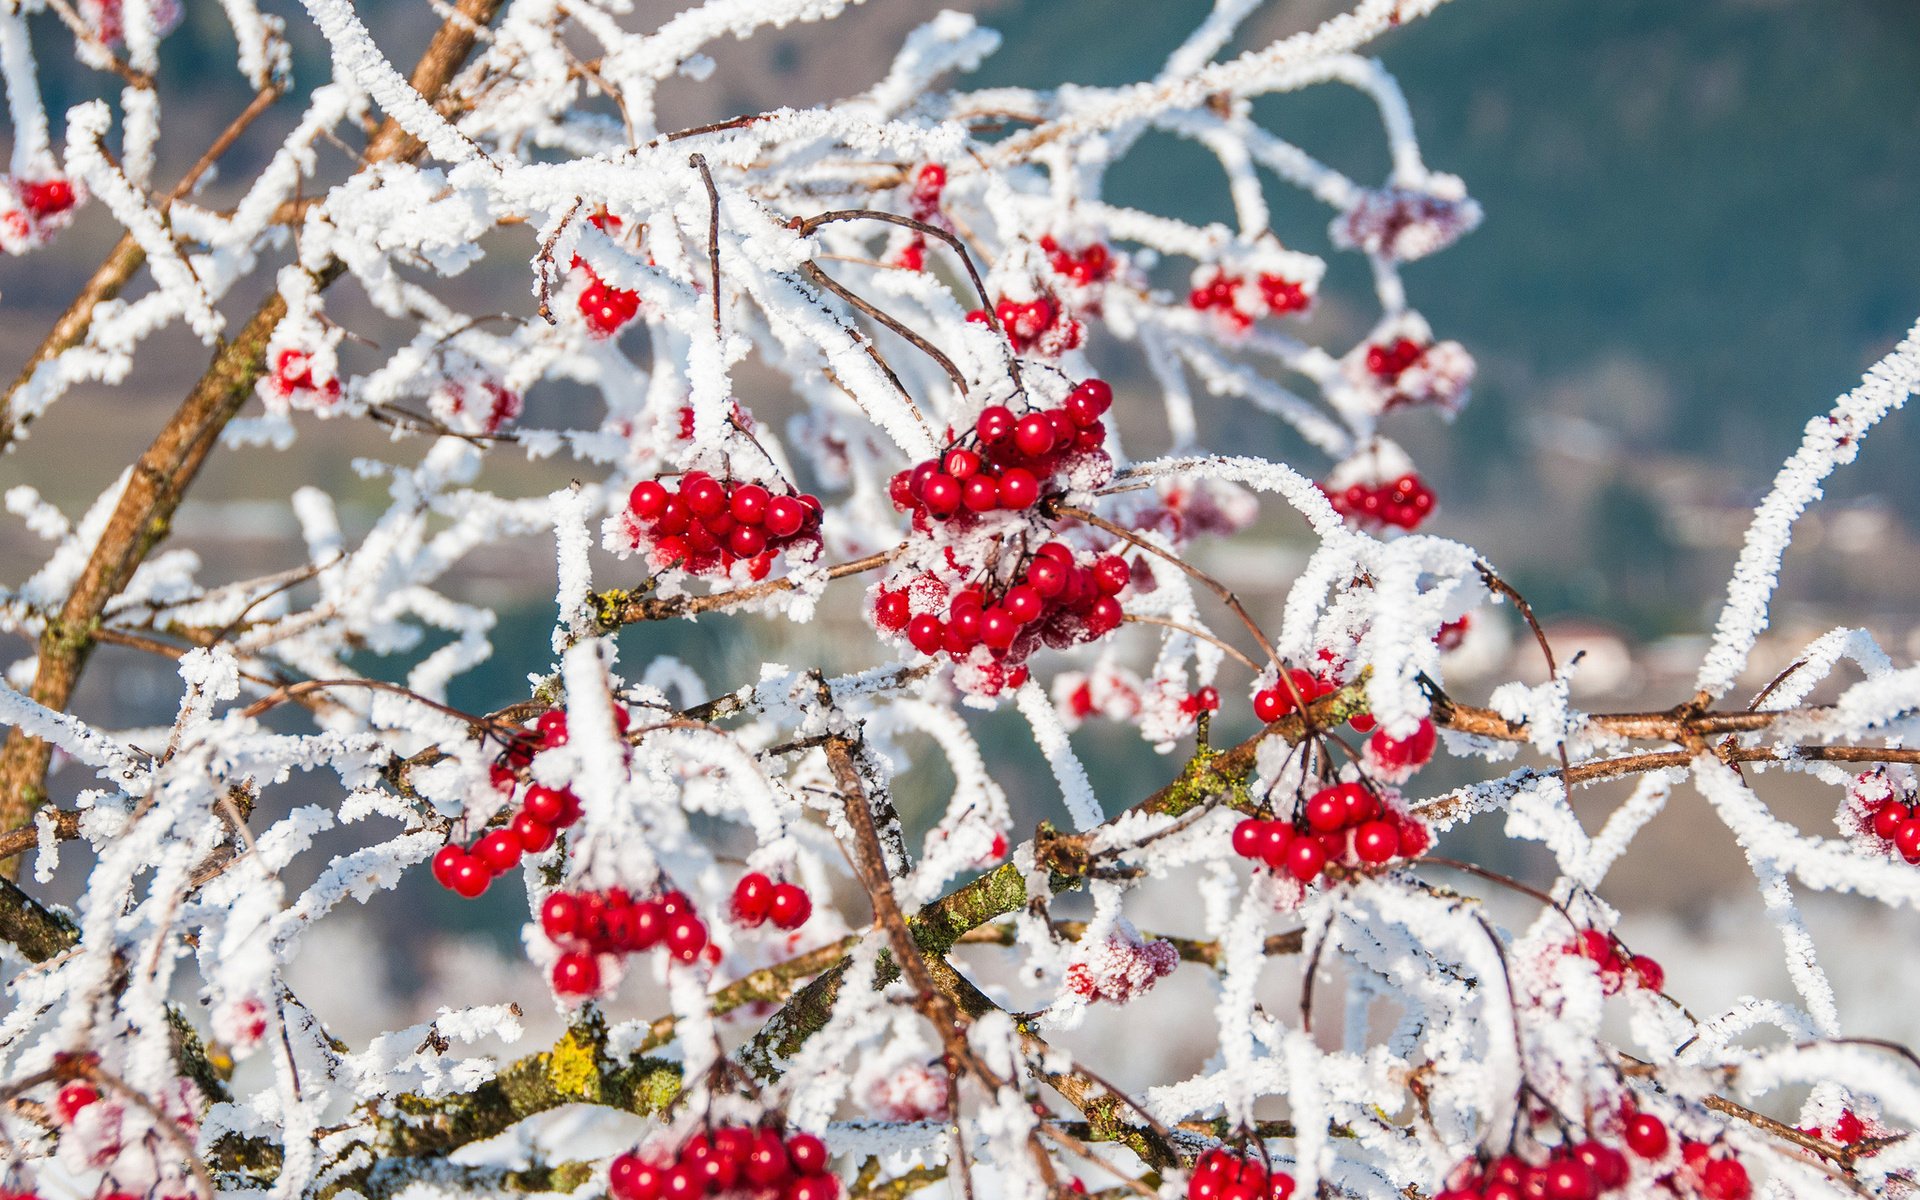
berries in winter, snow, twig, branch, plant, berry, fruit, freezing, flowering plant, frost, winter, rosa arkansana, fruit tree, tree, precipitation, produce, sky, conifer, Superfruit, shrub, subshrub, pattern, rose, coquelicot, prickly rose, plant stem, rose family, moschatel family, arctostaphylos, oleaster